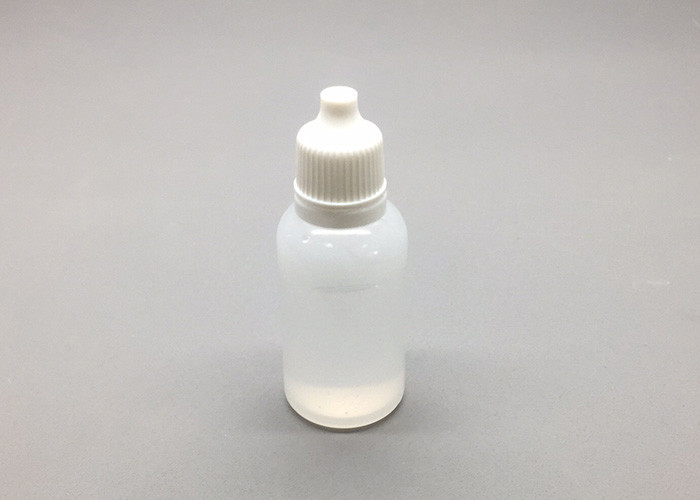
Waste category: plastic